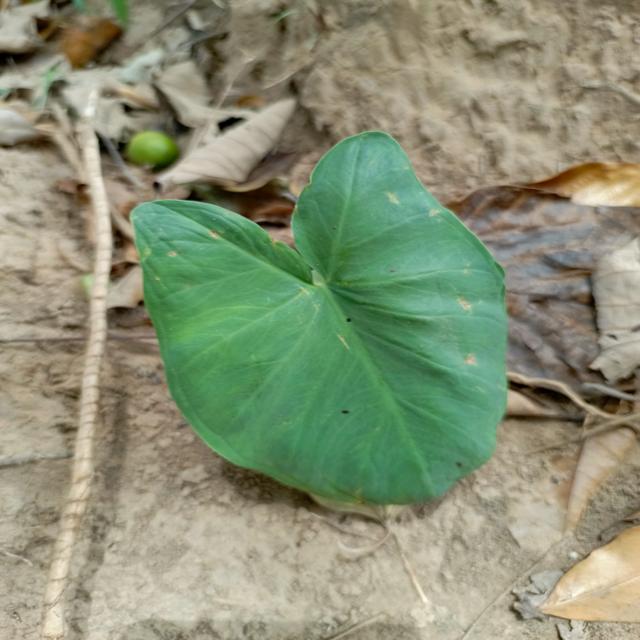
Label: Early_Blight